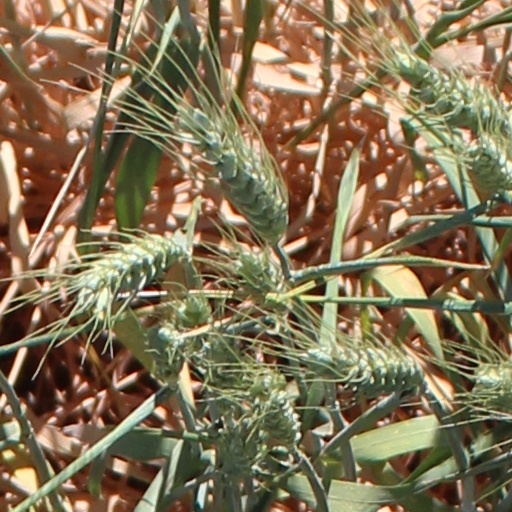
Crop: wheat